Leonard Volk

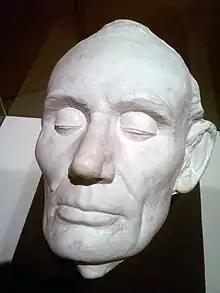
Life mask of Abraham Lincoln

Volk was born at Wellstown (now Wells), Hamilton County, New York to Garrett and Elizabeth ( Gesner) Volk. He first followed the trade of a marble cutter with his father in Pittsfield, Massachusetts, where the family moved.